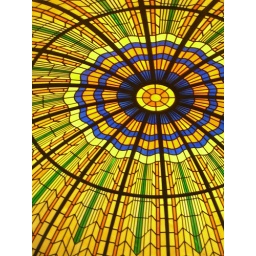
The stained glass roof at The Deco in Southsea where hubby and I went Sunday for roleplaying.